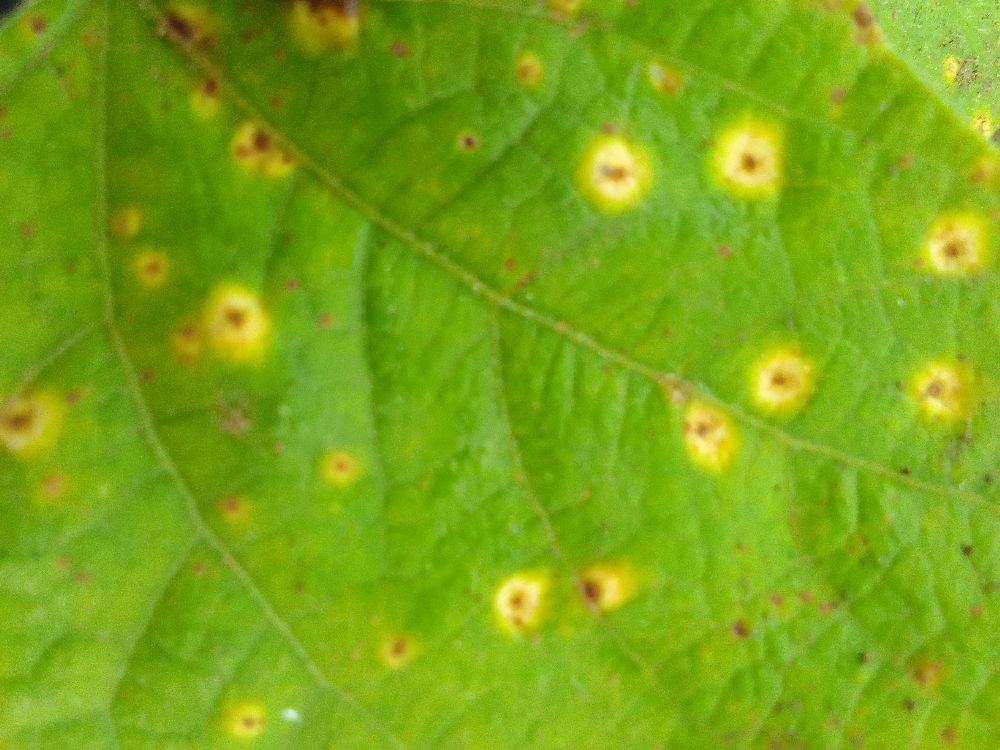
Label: rust